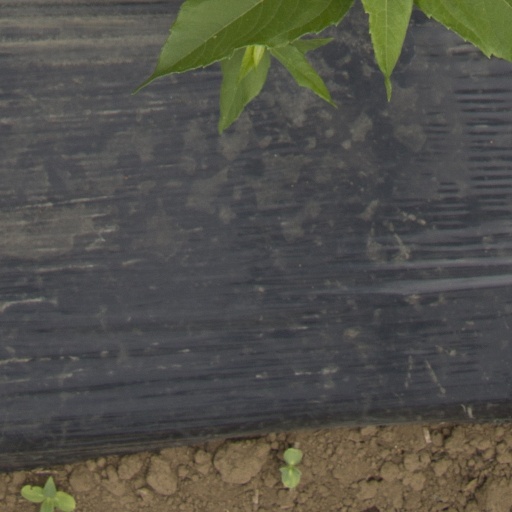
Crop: Jerusalem artichoke